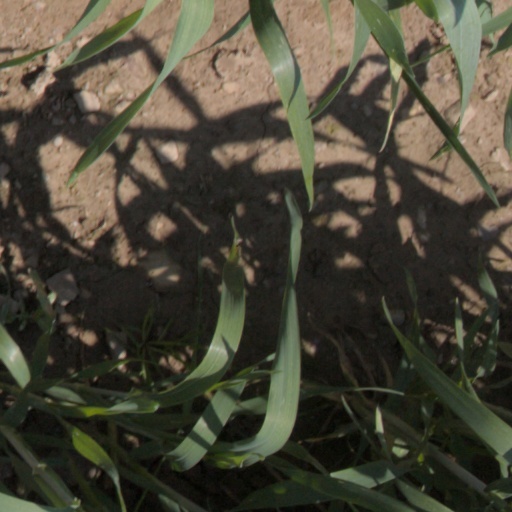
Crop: wheat